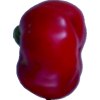
Label: red_pepper